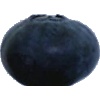
Label: blueberry